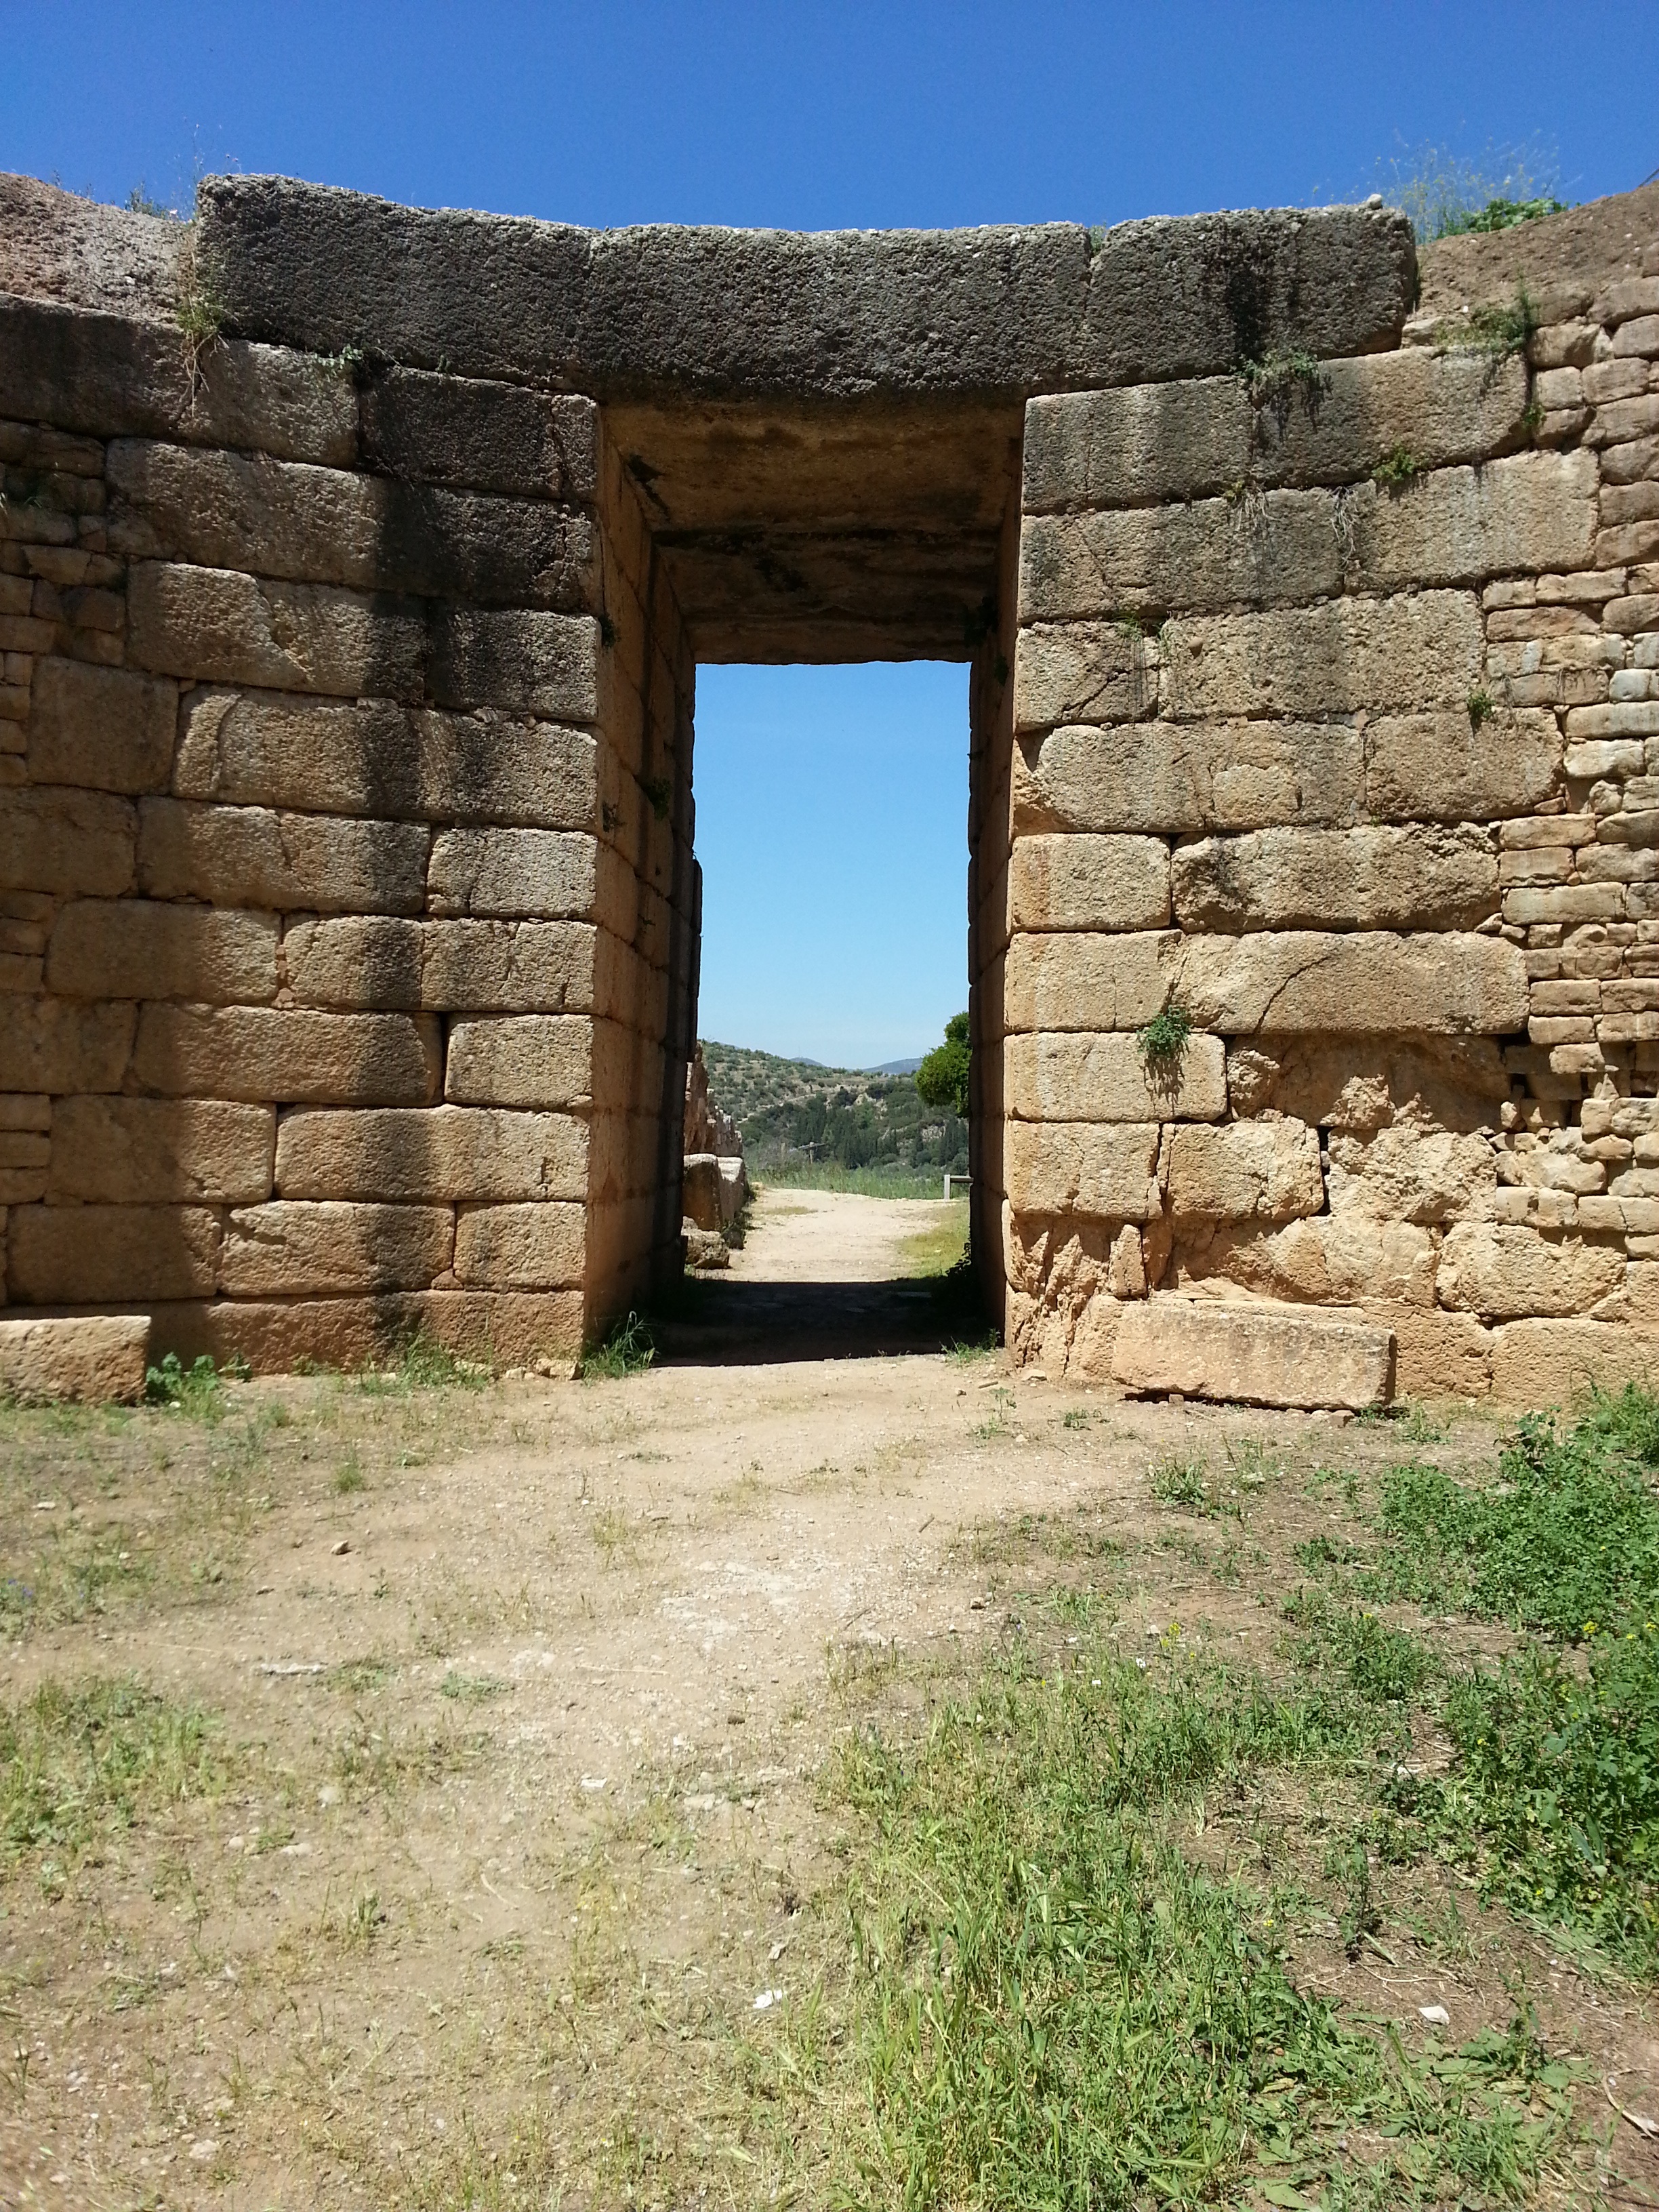
rock, architecture, building, wall, arch, fortification, archaeology, temple, ruins, monastery, greece, excavation, antiquity, ancient times, archaeological site, hellenic, mycenae, ancient history, tholos, lions grave, beehive grave, cyclopean, peleponnes